The Children of Sanchez (film)

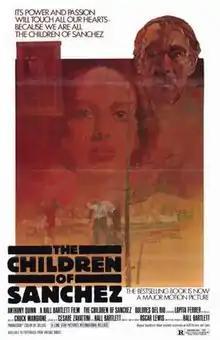
Theatrical release poster

The Children of Sanchez is a 1978 Mexican-American drama film based on the book with the same title by Oscar Lewis. The film was entered into the 11th Moscow International Film Festival.